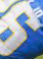
Number: 6